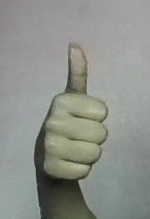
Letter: aleff